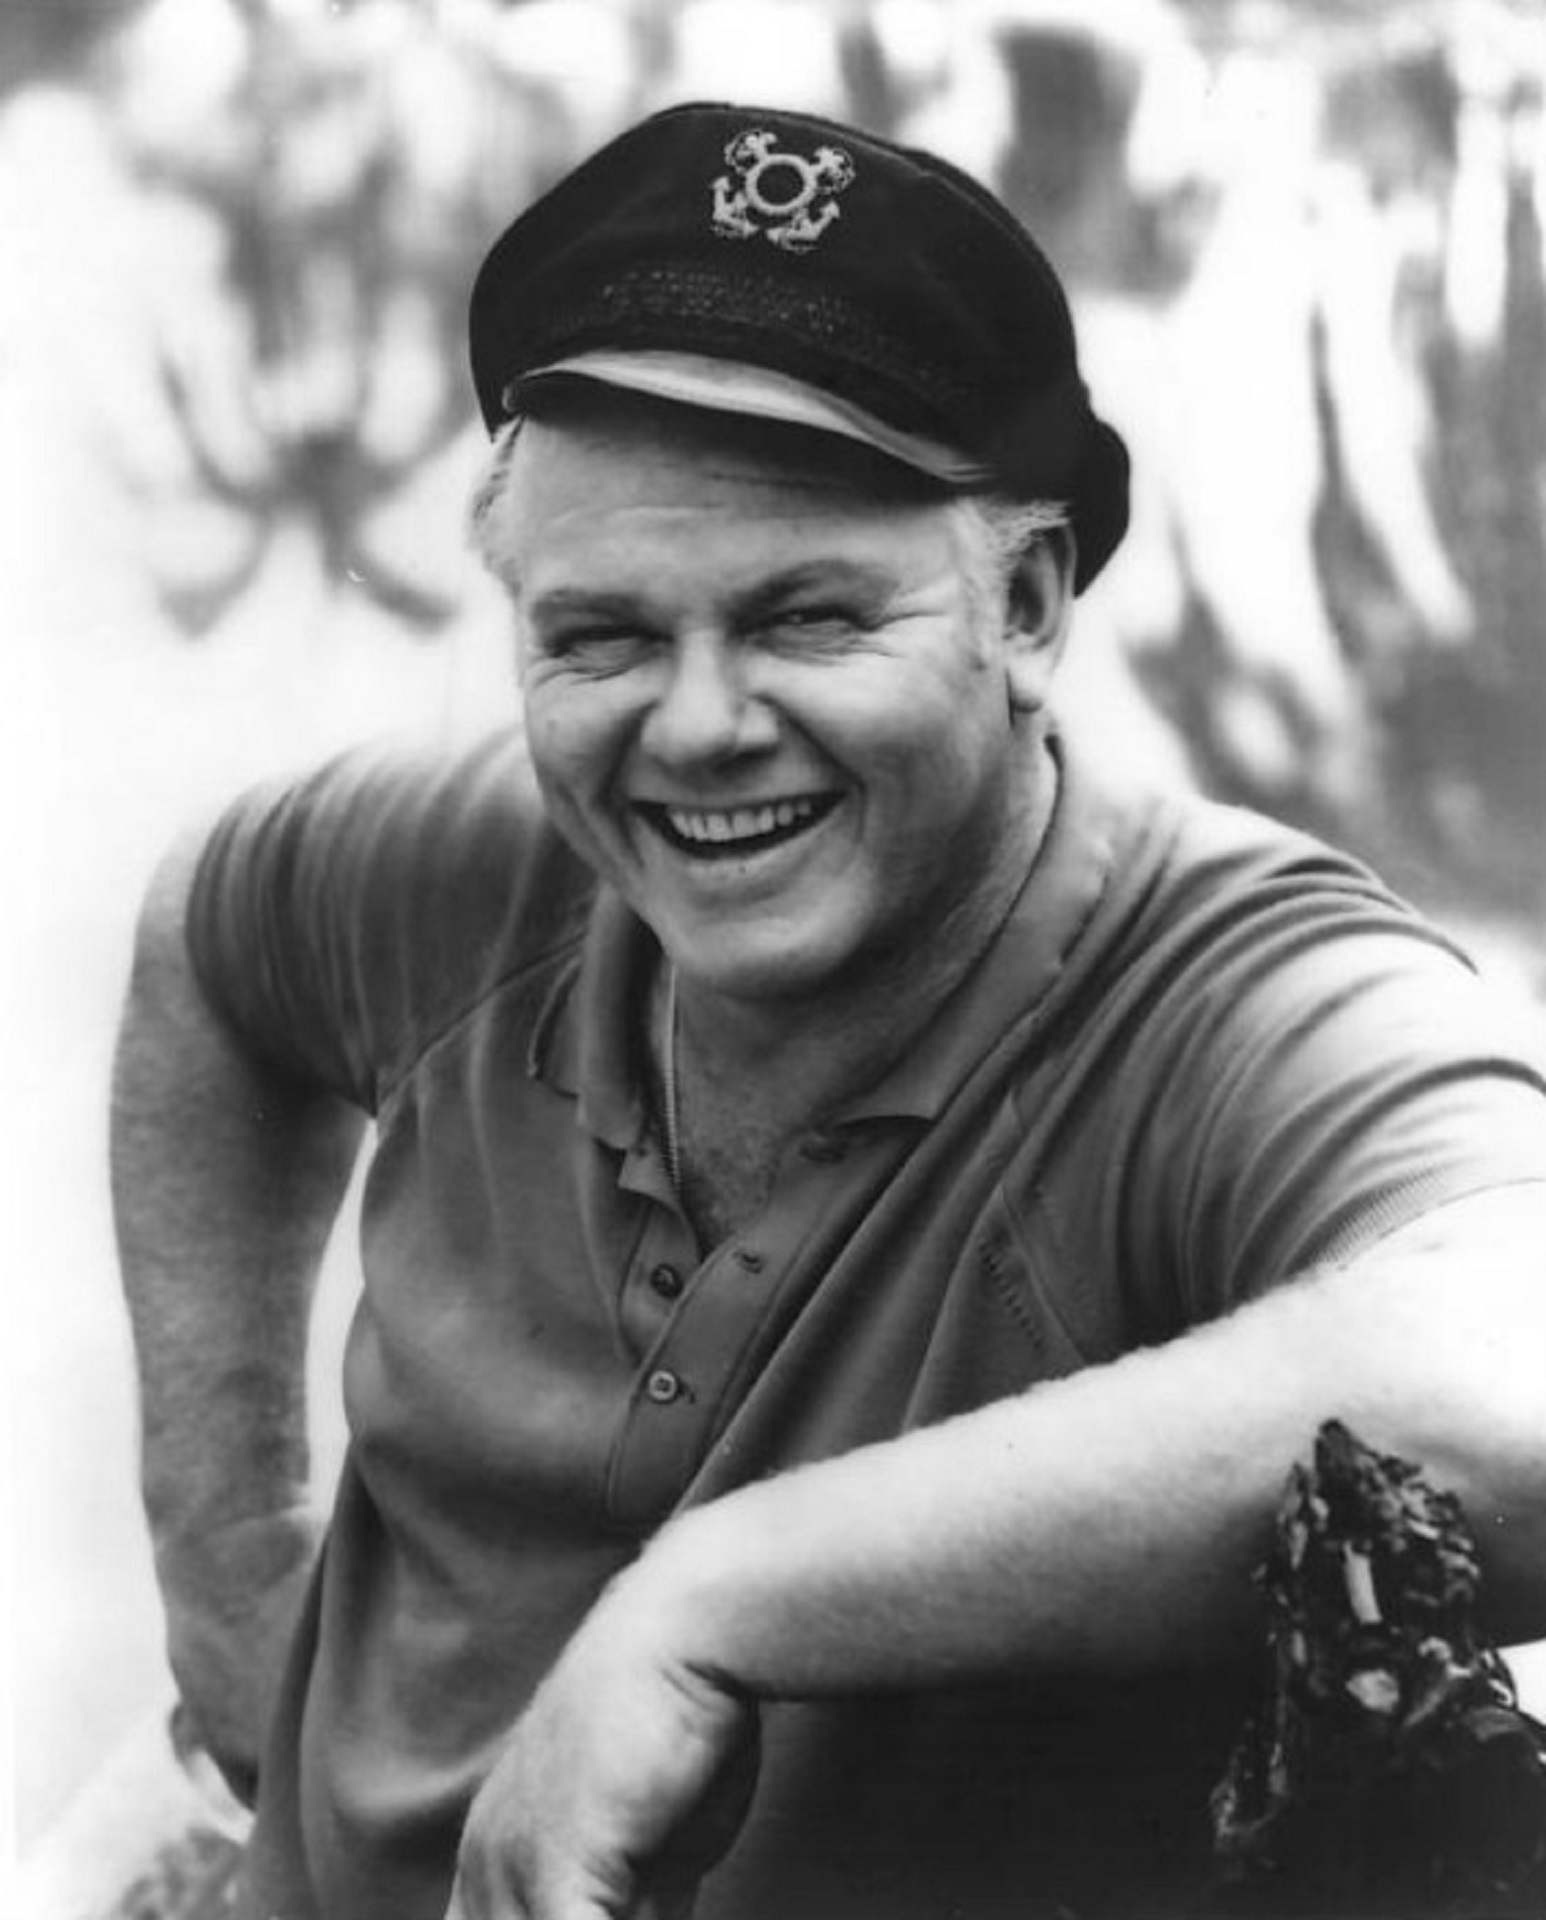
man, person, black and white, retro, hollywood, portrait, television, black, monochrome, jr, series, cinema, films, actor, movies, skipper, monochrome photography, motion pictures, allan hale, gilligan's island